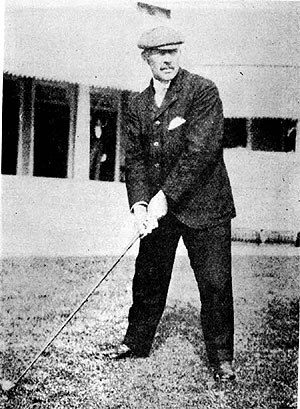
Canada ved sommer-OL 1904 / Medaljevinderne
George Lyon, olympisk mester i golf
Canada ved sommer-OL 1904. 52 sportsudøvere fra Canada deltog i fem sportsgrene, atletik, fodbold, golf, roning og lacrosse ved sommer-OL 1904 i St. Louis. Canada kom på fjerdepladsen med fire guld- en sølv- og en bronzemedalje.